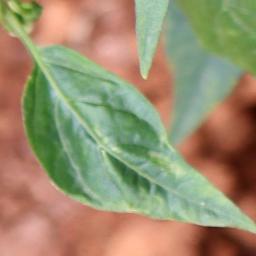
Label: nutritional